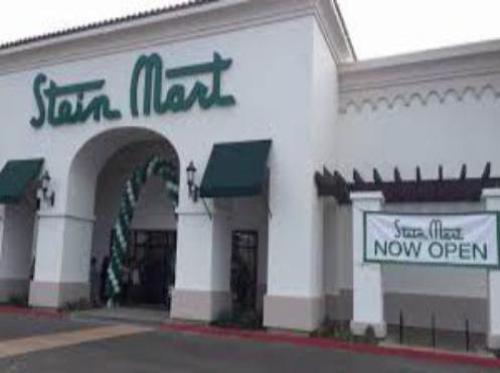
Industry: Others